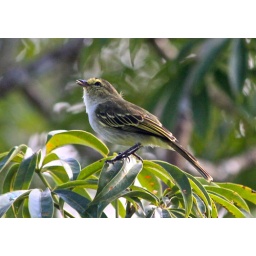
Golden-faced Tyrannulet viewed from the observatory tower in the capok tree at the Napo Wildlife Center in Ecuador